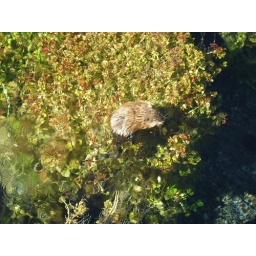
Muskrat eating the food he caught in the river (what we fed him)